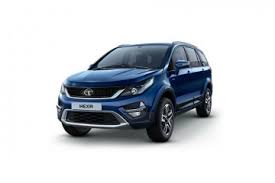
Vehicle type: Cars